Day of Rage (Bahrain)

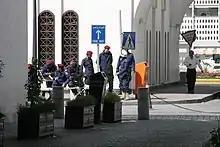
Police presence in Bab Al Bahrain.

Over 6,000 people participated in 55 demonstrations and political rallies in 25 different locations throughout Bahrain. Helicopters hovered over areas where marches were due to take place and the presence of security forces was heavy in a number of key locations such as the Central Business District, shopping malls and Bab Al Bahrain. The traffic directorate closed a number of roads such as those leading to Pearl Roundabout, Dana mall, Al Daih and parts of Budaiya highway in order to anticipate any non-permitted protests. Throughout the day and especially in the evening, Internet speed was much slower than usual. According to Bikya Masr blog, "many people" linked this to government attempts to contain the protests.